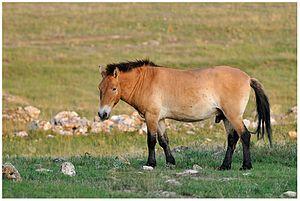
Le Magdalénien est l'une des dernières cultures préhistoriques du Paléolithique supérieur en Europe. Il se développe à la fin de la dernière période glaciaire, dite glaciation de Würm dans les Alpes, entre environ 18 000 et 12 000 ans avant le présent. Avant le début de cette période, les glaciers alpins atteignaient leur taille maximale et la Suisse en était entièrement couverte.